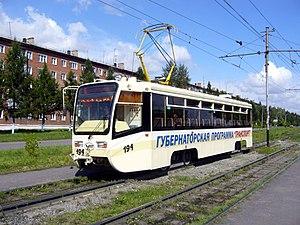
Le tramway de Prokopievsk est le réseau de tramways de la ville de Prokopievsk, en Russie. Il comporte sept lignes. Il est officiellement mis en service le 12 mai 1936.